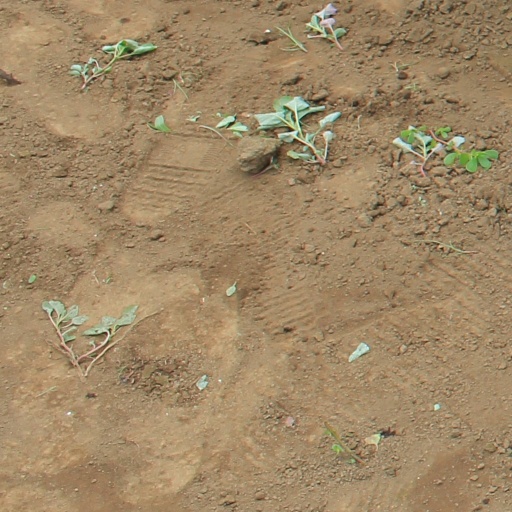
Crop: soybean